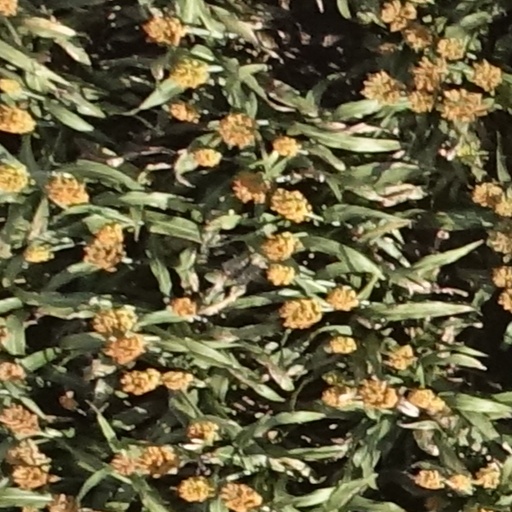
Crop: sorghum